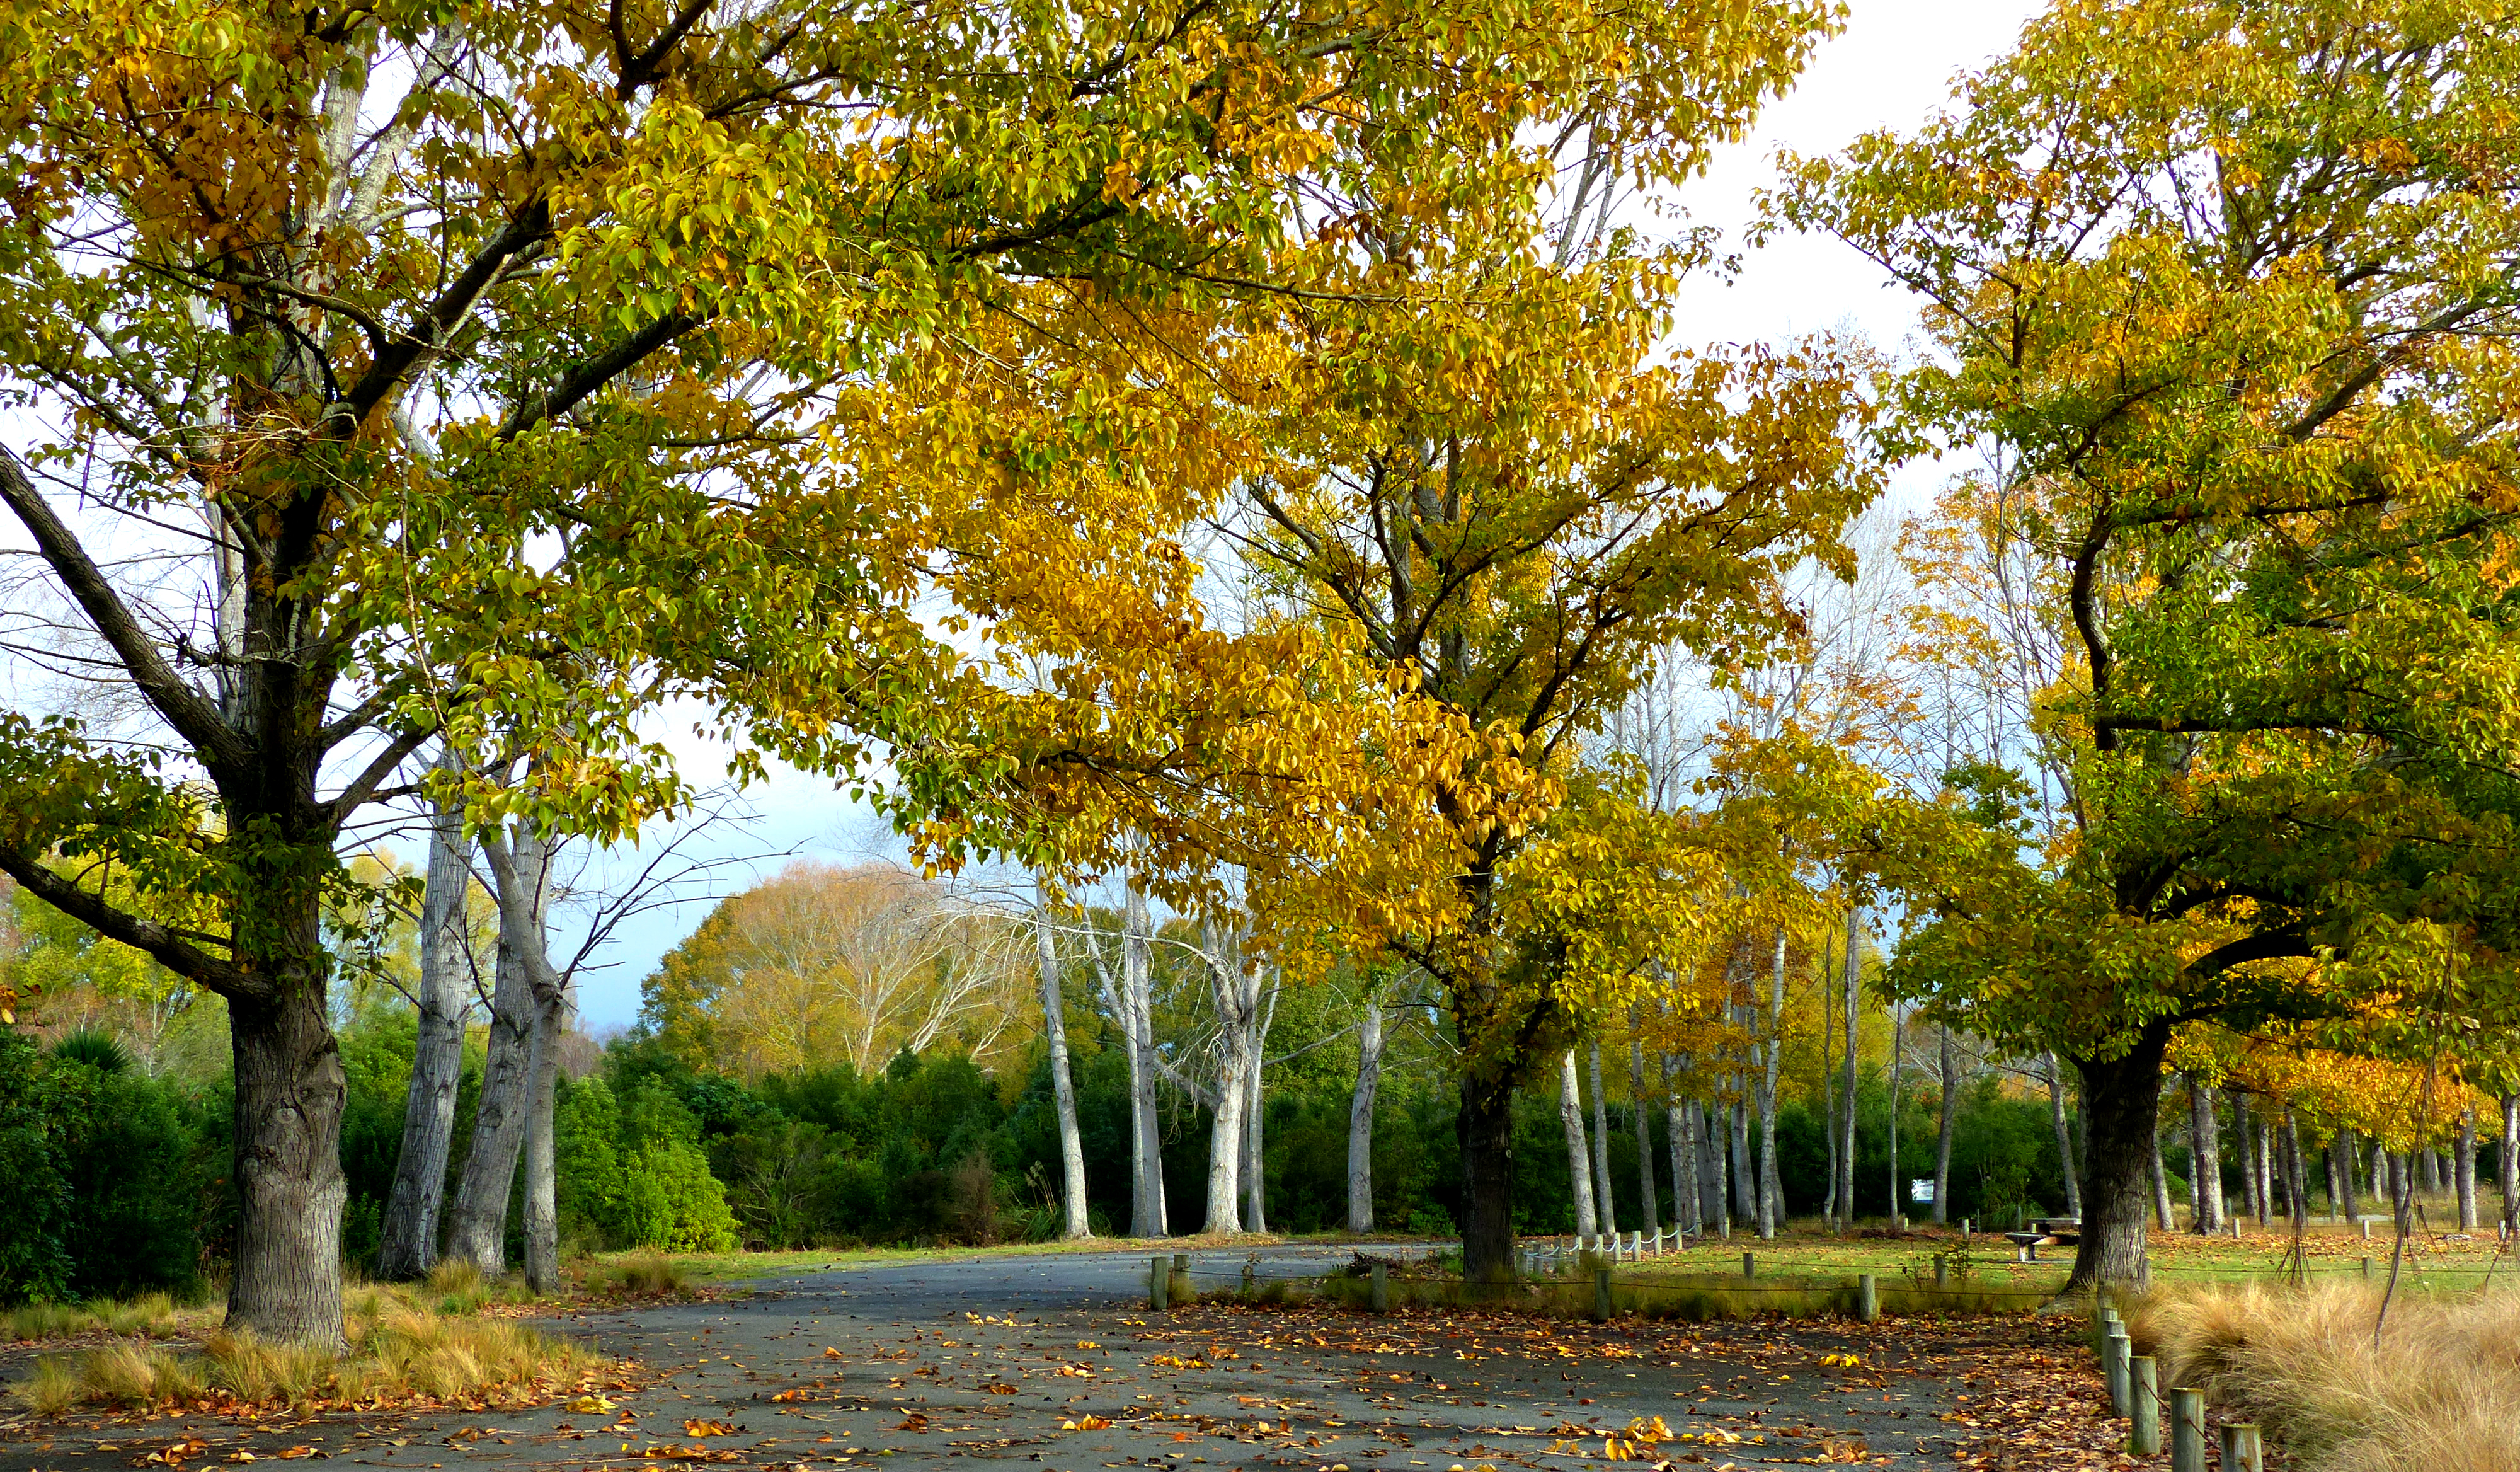
tree, forest, plant, sunlight, leaf, fall, autumn, park, botany, season, trees, leaves, outdoors, deciduous, grove, woodland, lumixfz1000, fourseasons, flowering plant, woody plant, land plant